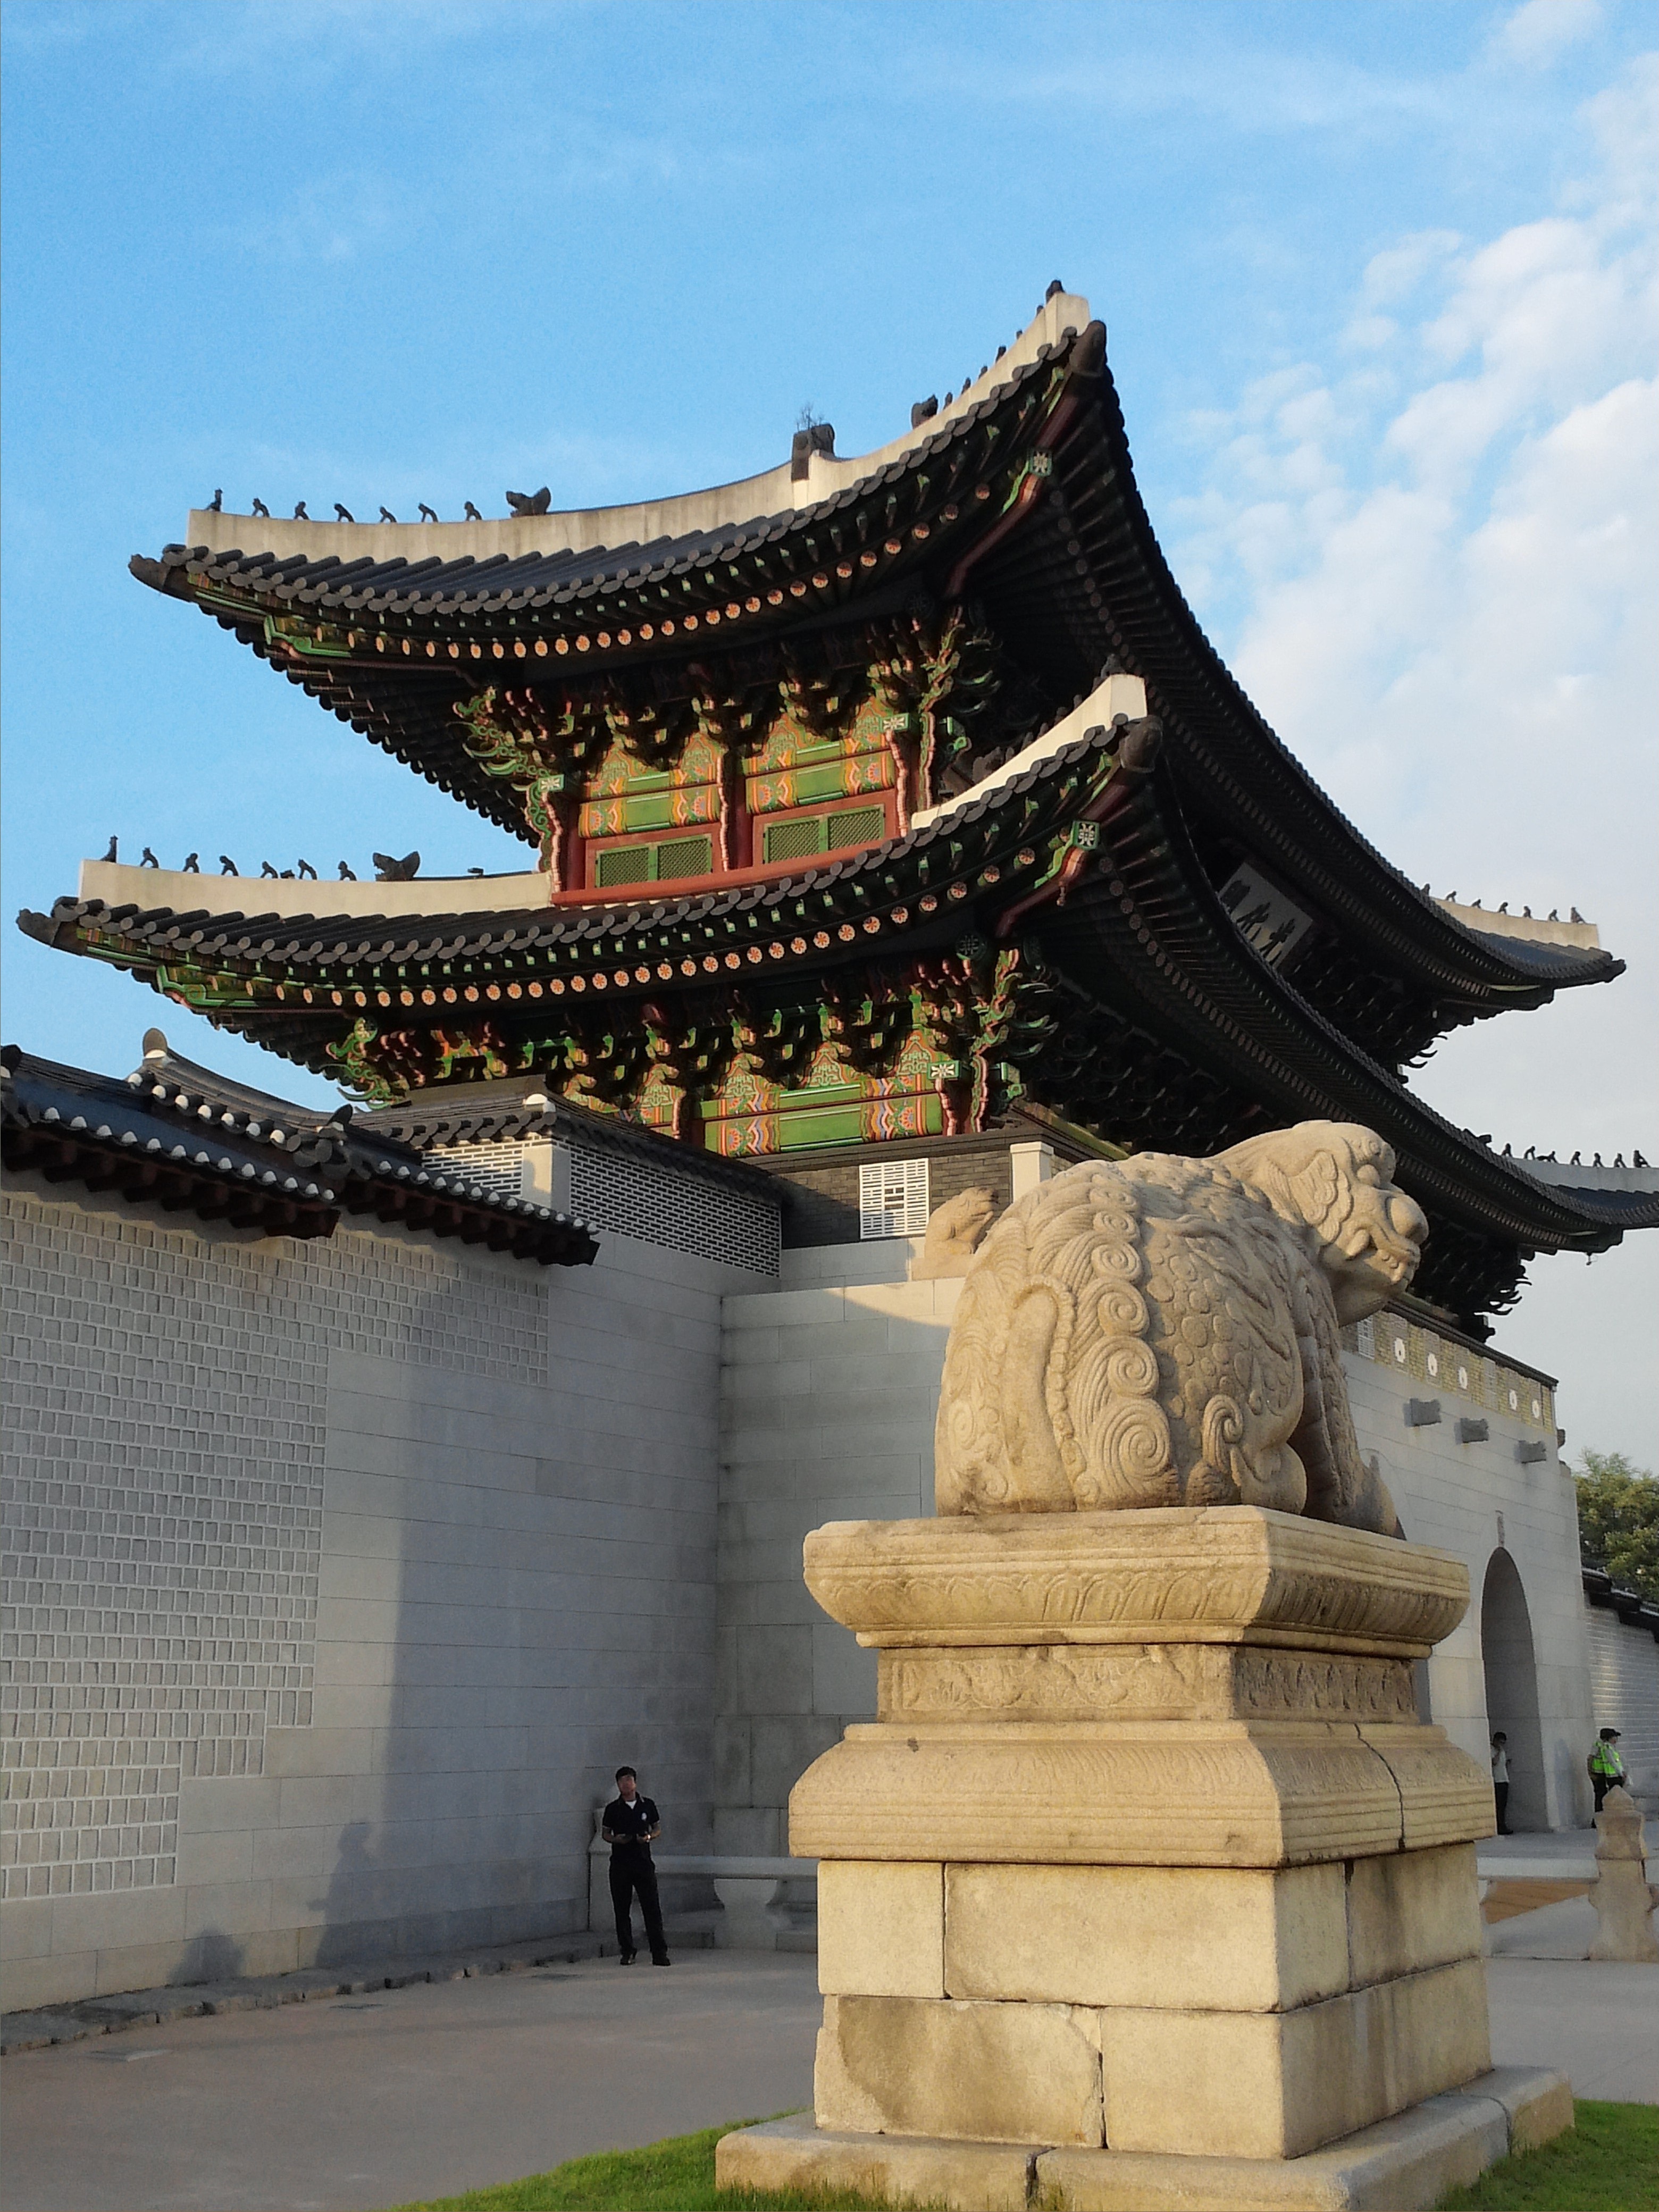
cloud, architecture, sky, sunset, building, palace, alley, summer, travel, tower, landmark, glow, tourism, place of worship, temple, shrine, hatch, chinese architecture, pagoda, seoul, forbidden city, old fashioned, republic of korea, old school, hindu temple, historic site, haitai, gwanghwamun, gyeongbok palace, ancient history